Ryan Petrik

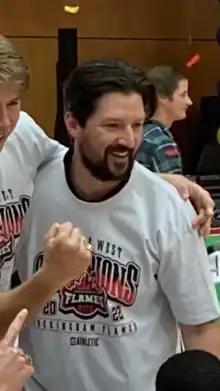
Petrik with the Rockingham Flames in 2022

Ryan Petrik (born 4 March 1981) is an Australian basketball coach who currently serves as head coach of the Rockingham Flames men's and women's teams in the NBL1 West. He served as head coach of the Perth Lynx in the Women's National Basketball League (WNBL) between 2020 and 2025.